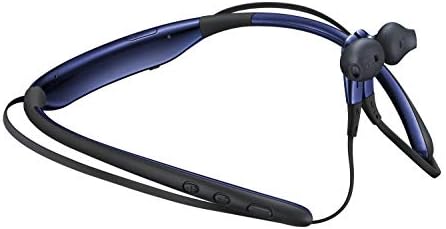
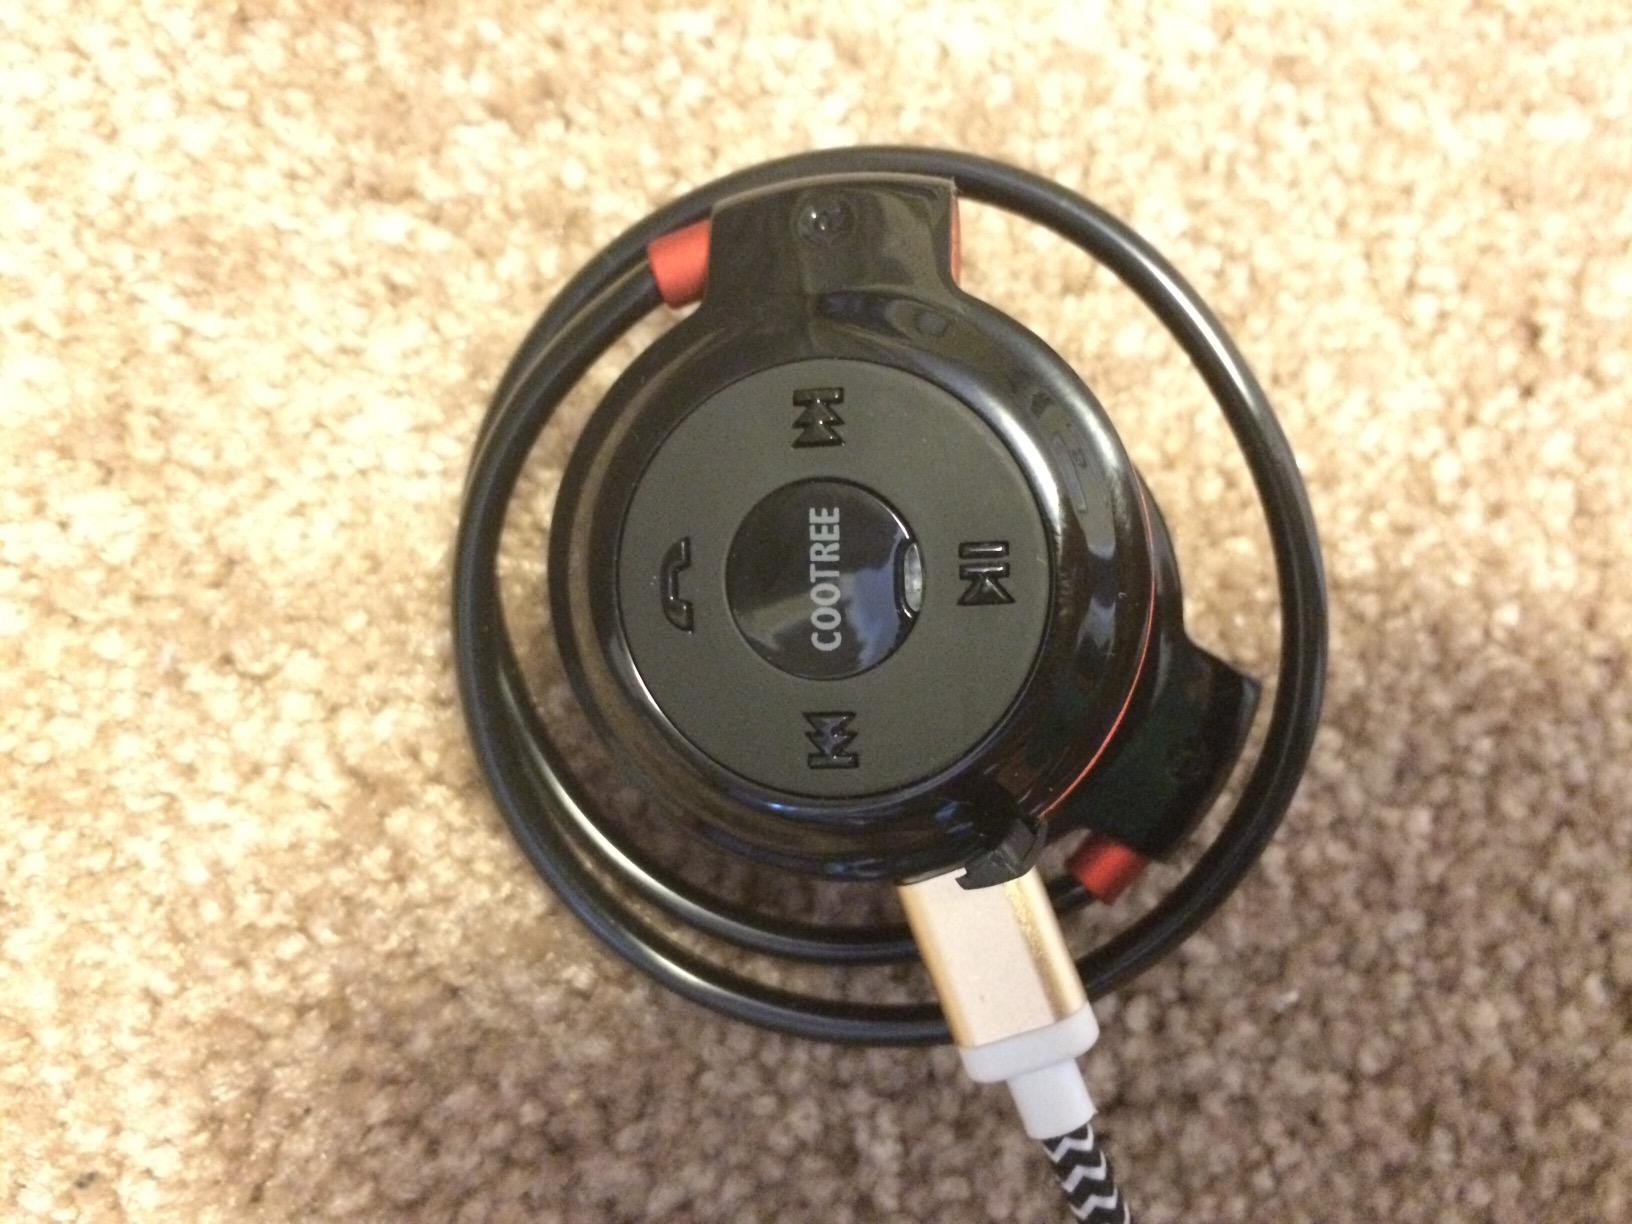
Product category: headphones
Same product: no